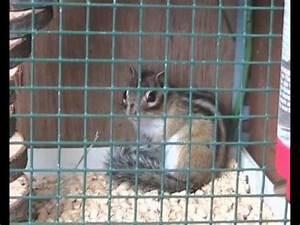
squirrel